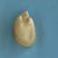
Maize quality: Good